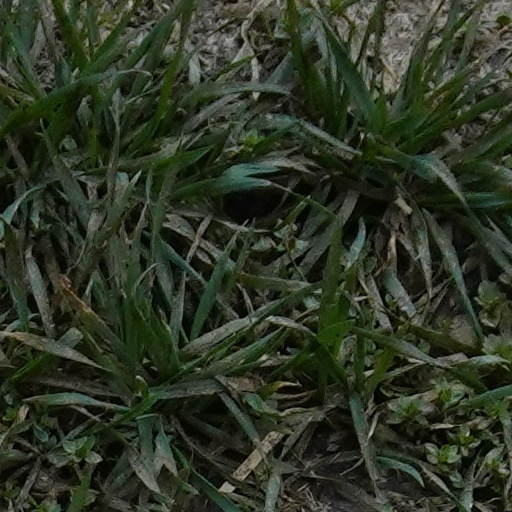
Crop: wheat